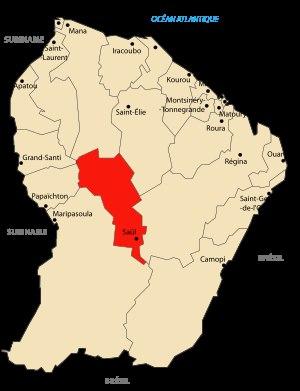
Saül est une commune française, du canton de Maripasoula, dans la collectivité territoriale unique de Guyane. Saül se situe au cœur de la forêt amazonienne à environ 180 km au sud de Cayenne.